Arboleda family

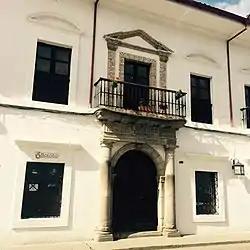
Popayán Archdiocesan Museum of Religious Art

Some of the places most closely linked to the history of the family are the Church of Santo Domingo in Popayán, whose construction and endowment was carried out at the initiative of the Arboleda family, specifically from the brothers Pedro and Francisco Arboleda y Salazar in 1694. Their descendants helped with upkeep.